Pete Gray

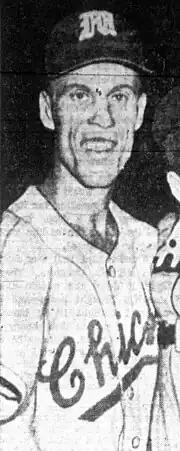
Gray during his tenure with the Memphis Chicks, circa 1944.

Gray's speed and placehitting ability made him a successful minor league outfielder. He attained a batting average of .333 and a stolen-base record of 63; as a result, he was named the 1944 Southern Association's Most Valuable Player.